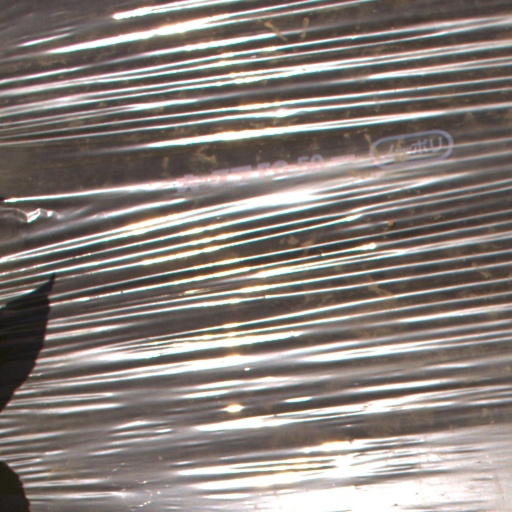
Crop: Jerusalem artichoke